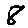
Label: 8